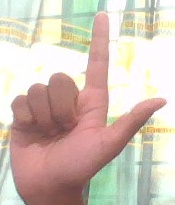
ASL sign: L